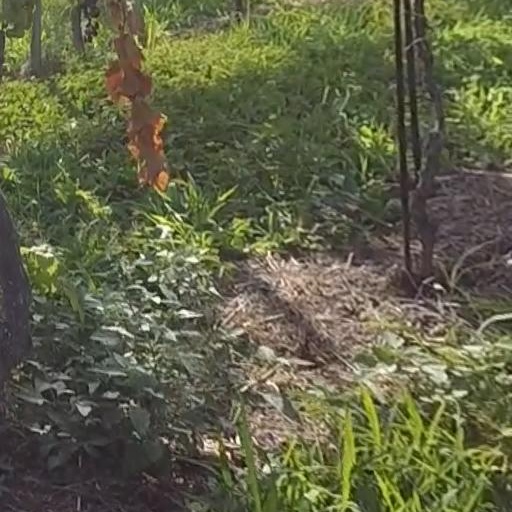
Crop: grape